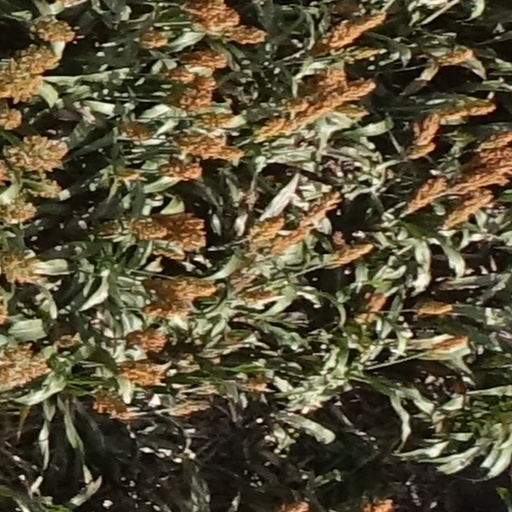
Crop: sorghum